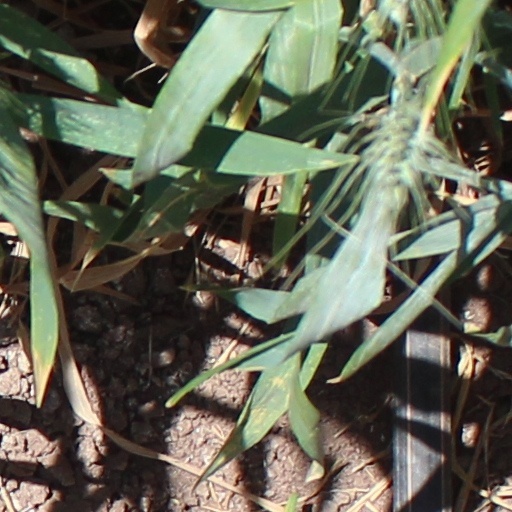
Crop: wheat